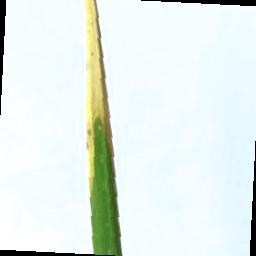
Label: Rice___Brown_Spot